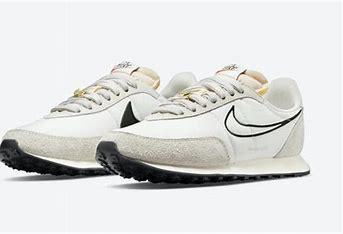
Brand: Nike
Model: Waffle 2